Kakiemon elephants (British Museum)

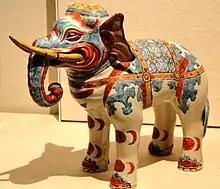
A detailed picture of one of the elephants

These ceramics came from the pottery of Sakaida Kakiemon who lived from 1596 to 1666. He worked with Higashijima Tokuemon to create this now traditional type of pottery, which was copied by other factories in the area. Kakiemon's descendants continued this style of porcelain but it fell into disuse and it was revived by a twelfth generation descendant, Sakaida Shibonosuke. Kakiemon ware was an important type of Japanese export porcelain, shipped to Europe by the Dutch East India Company between the ports of Imari and Amsterdam. This trade grew enormously in the late 17th century. England had tried to establish a 'factory' (that is, a trading post) in Japan in 1613 under an agreement between King James I and the shōgun Tokugawa Hidetada but the initiative was abandoned in 1623.